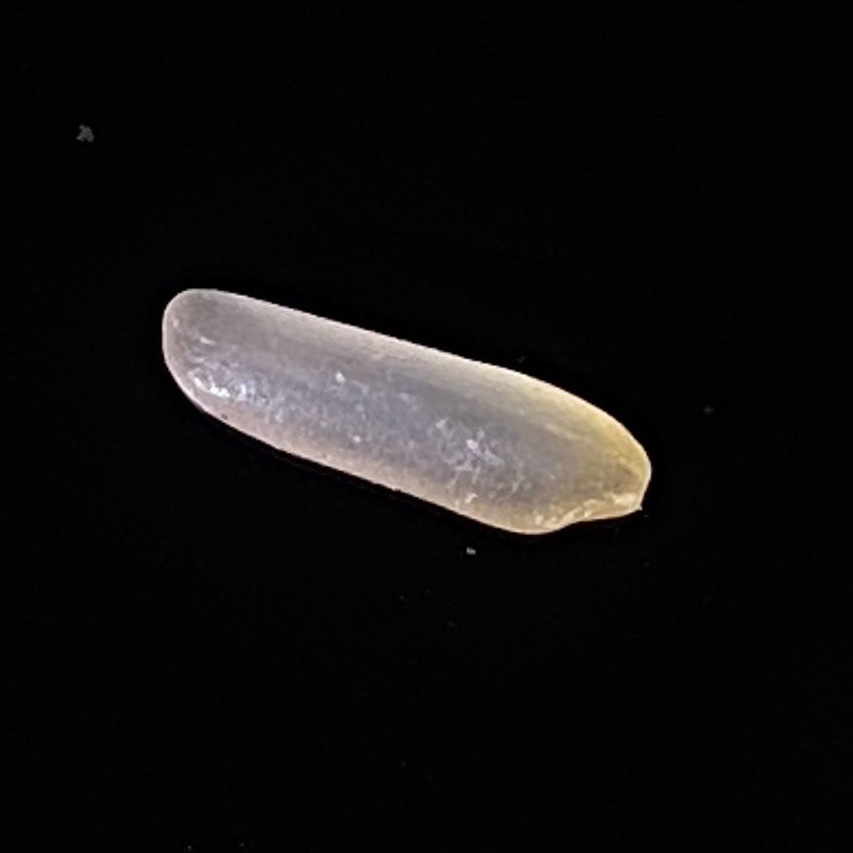
Rice variety: Jirashail